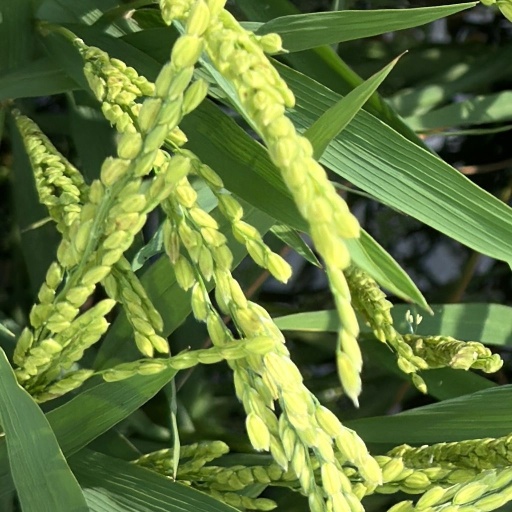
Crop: rice